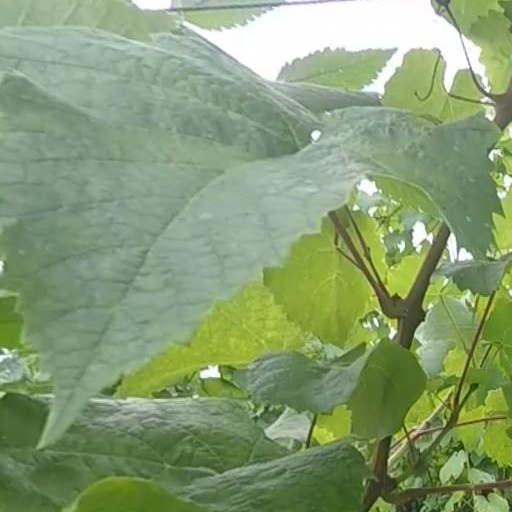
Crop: grape